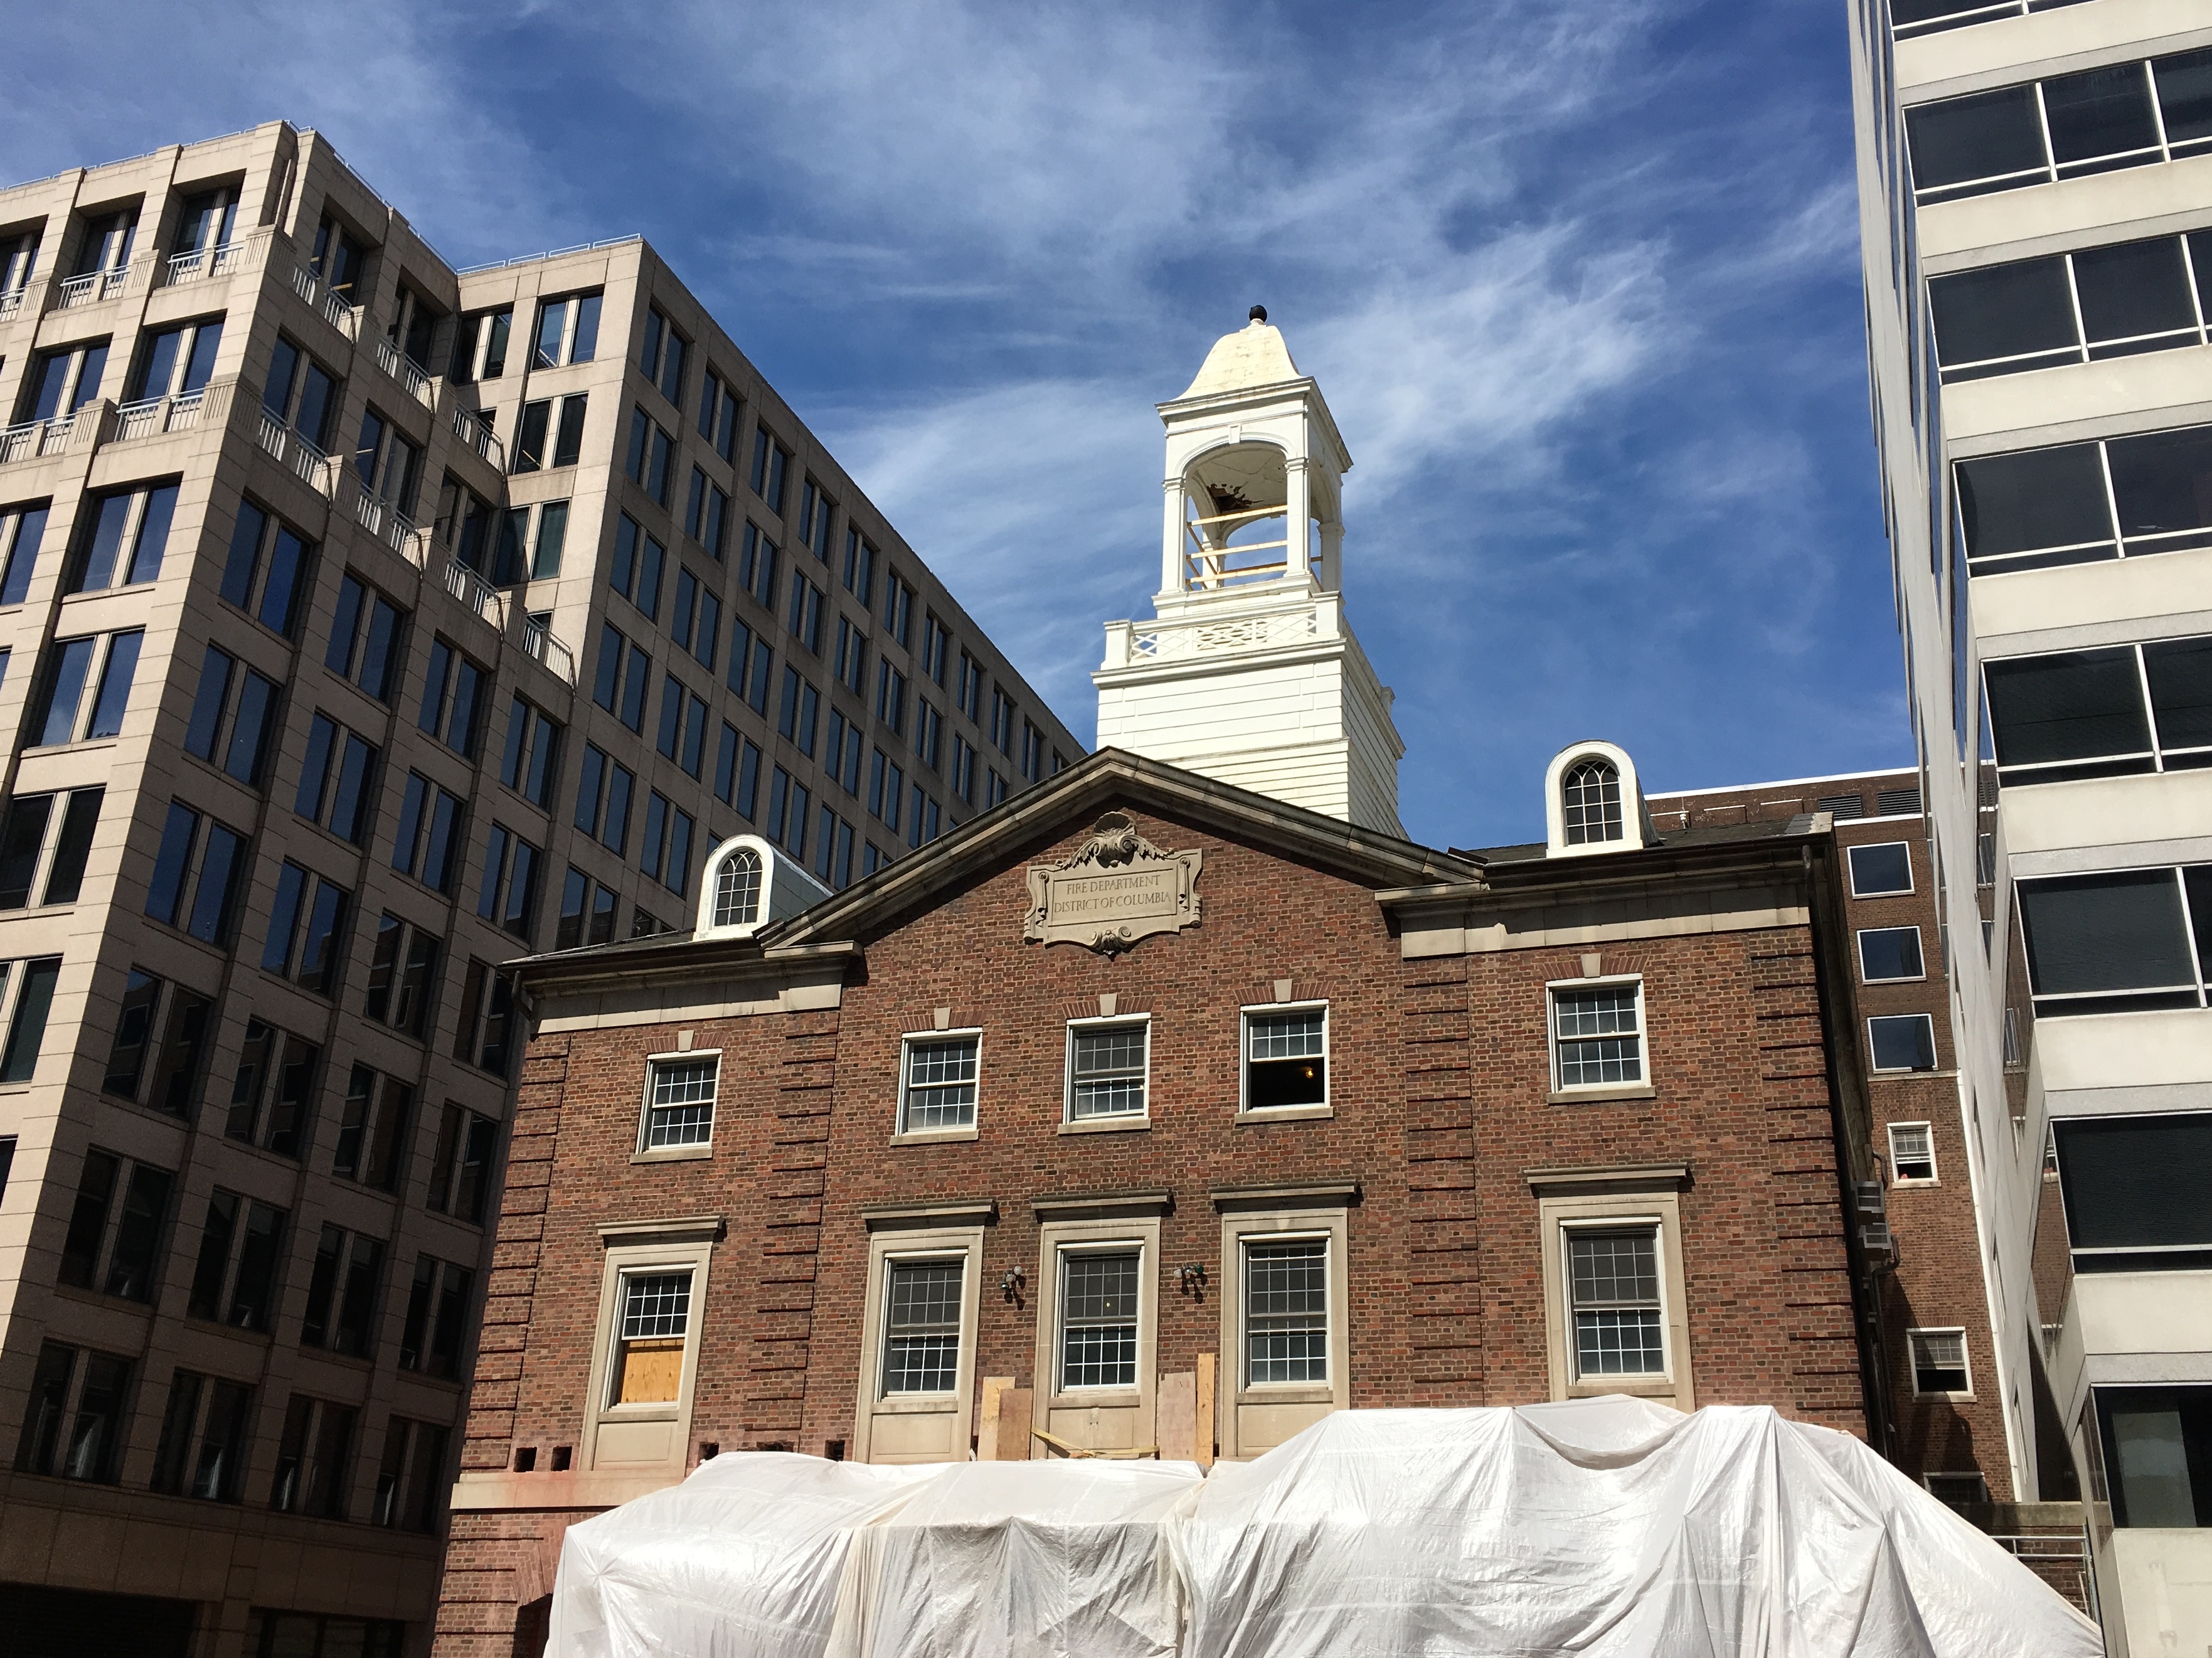
architecture, town, building, city, skyscraper, downtown, tower, landmark, facade, tower block, neighbourhood, urban area, human settlement